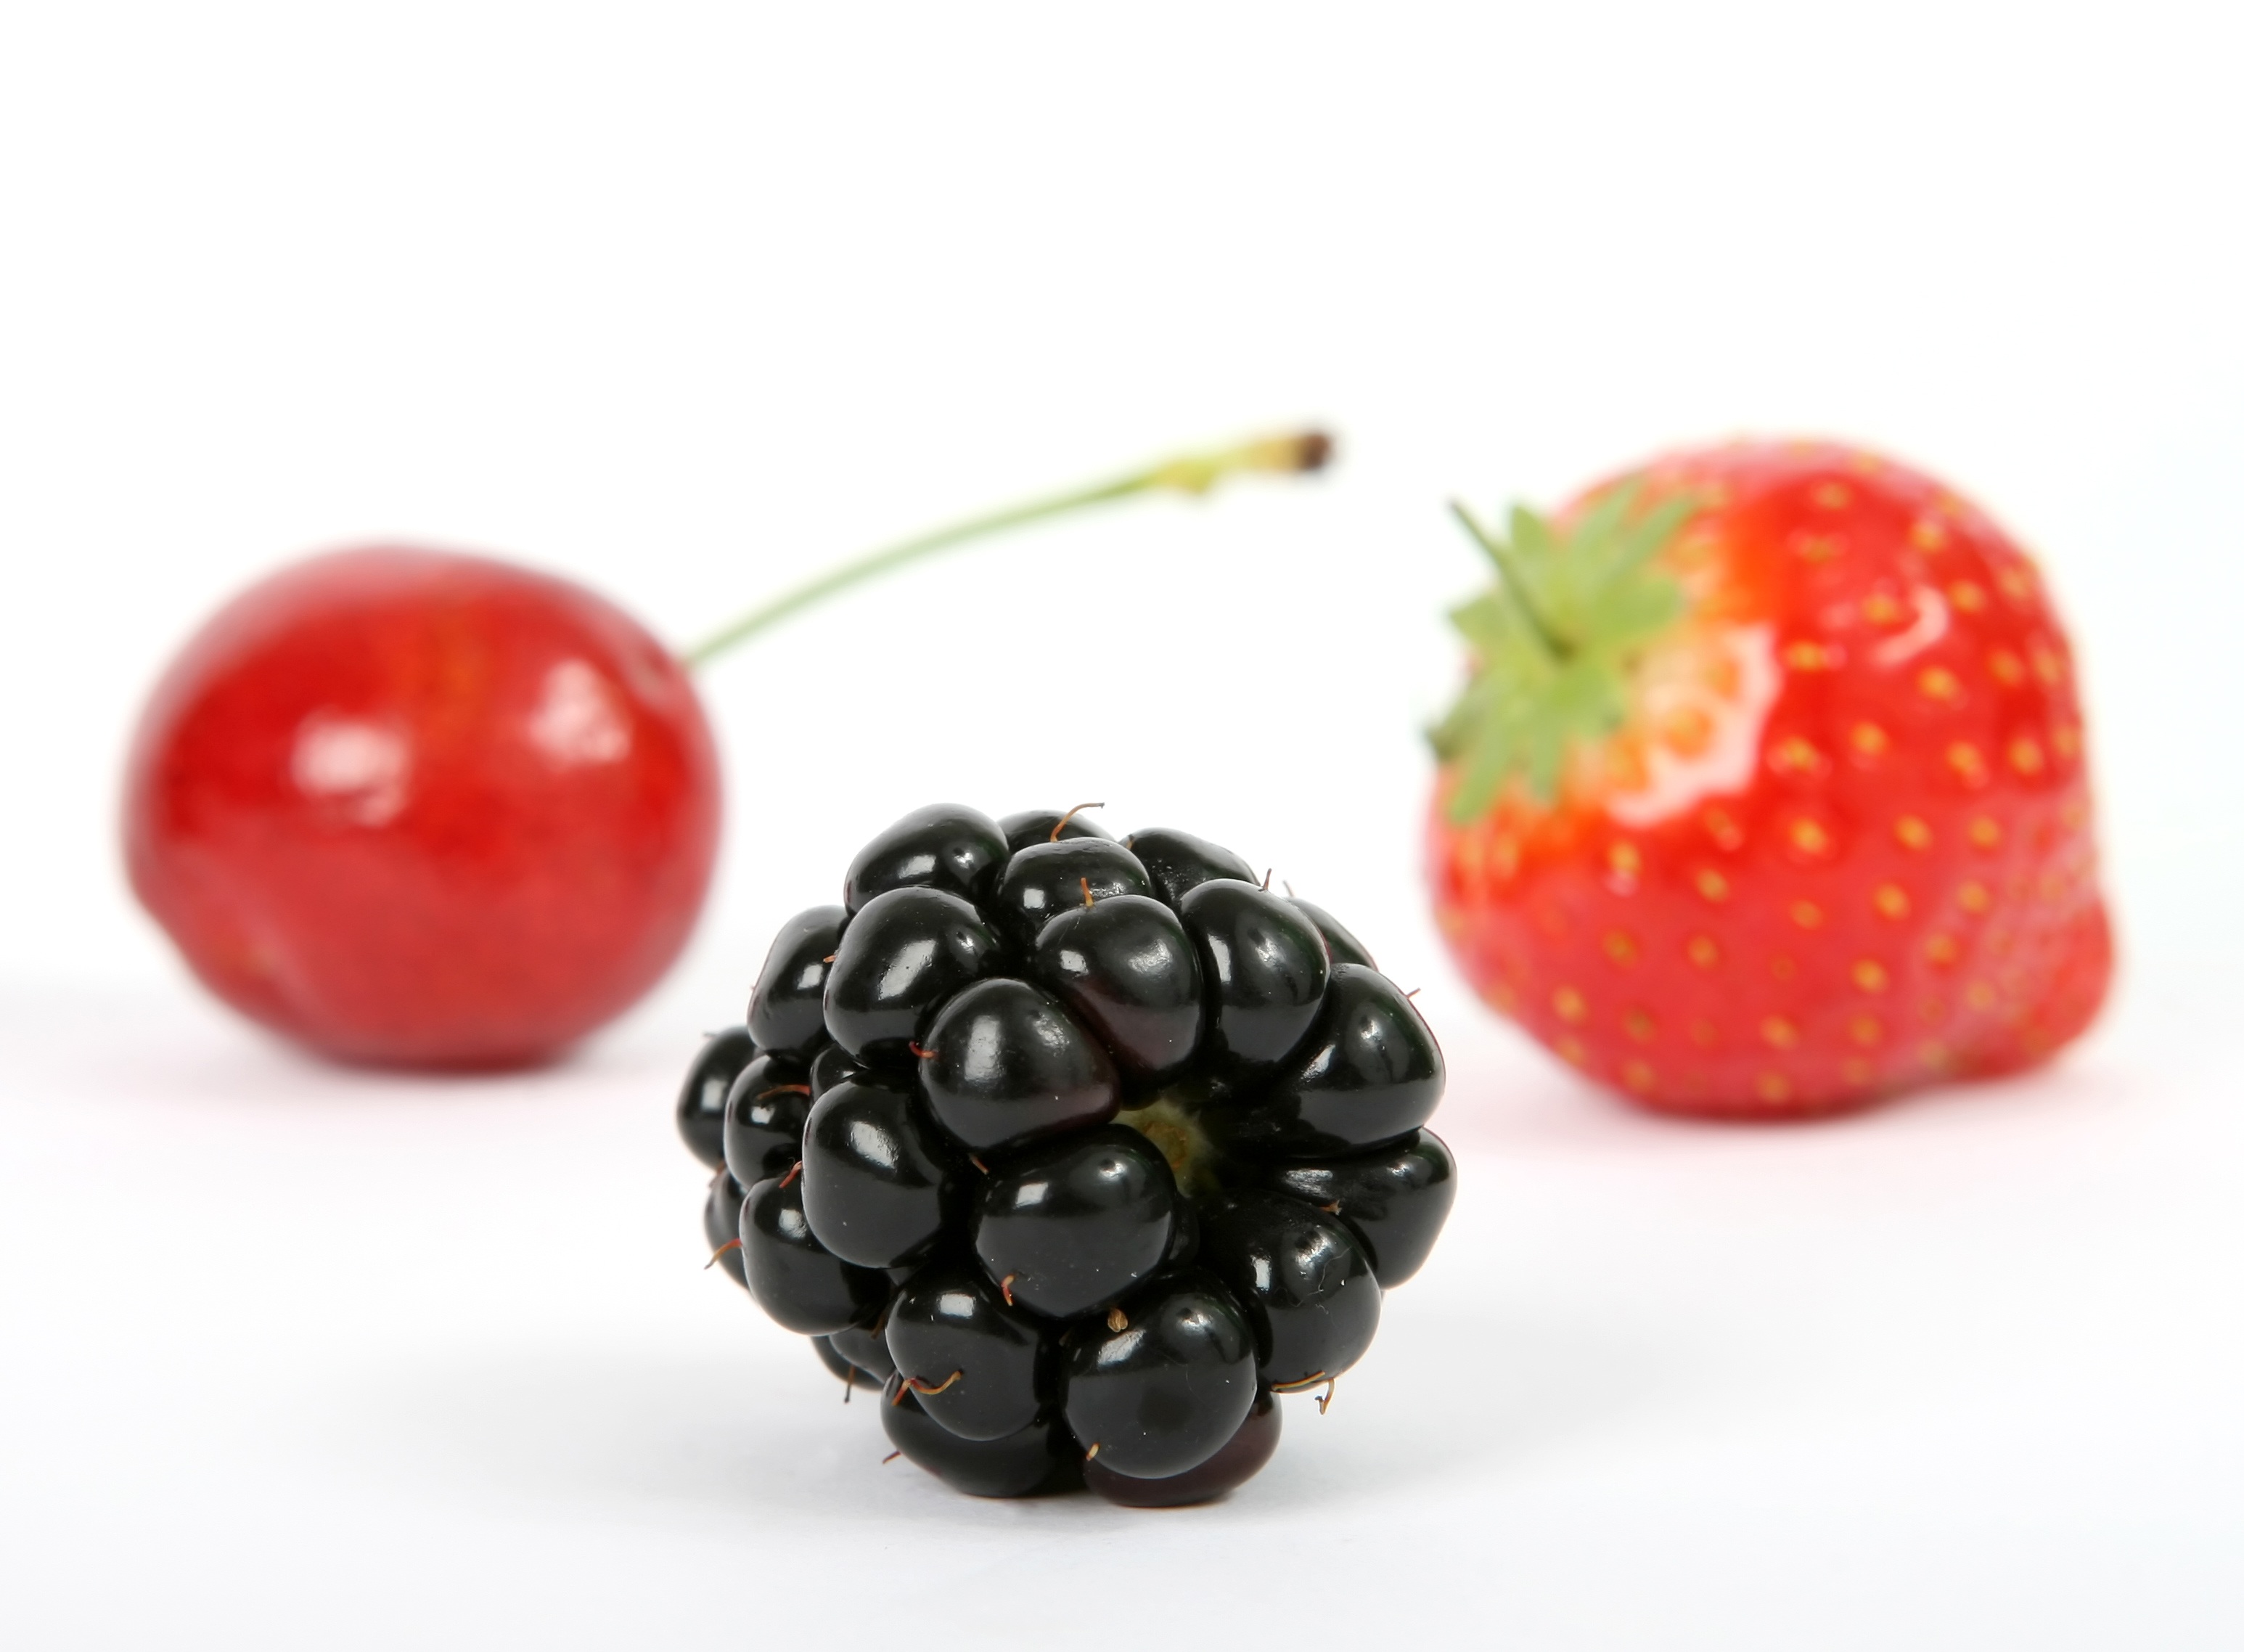
plant, white, raspberry, fruit, berry, restaurant, home, isolated, summer, food, salad, green, red, produce, color, macro, natural, space, blueberry, fresh, black, colorful, closeup, breakfast, healthy, snack, dessert, lunch, delicious, health, blackberry, strawberry, life, stalk, grocery, vitamin, colour, nutrition, vegetarian, passion, good, exotic, diet, starter, gorgeous, cherry, organic, ingredients, copy, flavor, flowering plant, land plant, frutti di bosco, wholesome